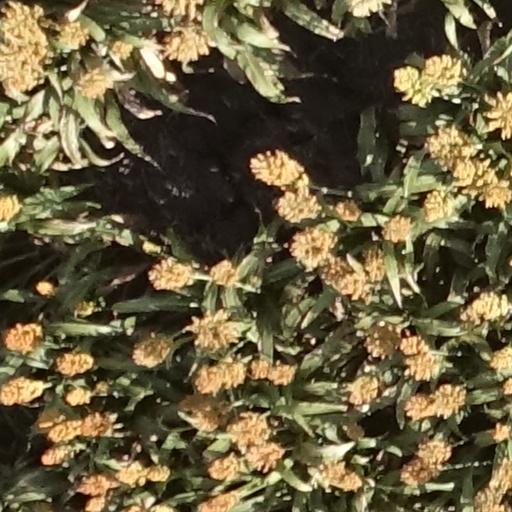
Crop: sorghum